Proverbs in The Lord of the Rings

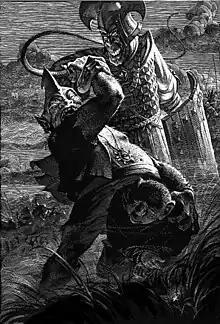
"Where there's a whip there's a will": Orcs driving a Hobbit across the plains of Rohan. Scraperboard illustration by , 1995

The author J. R. R. Tolkien uses many proverbs in "The Lord of the Rings" to create a feeling that the world of Middle-earth is both familiar and solid, and to give a sense of the different cultures of the Hobbits, Men, Elves, and Dwarves who populate it. Scholars have also commented that the proverbs are sometimes used directly to portray characters such as Barliman Butterbur, who never has time to collect his thoughts. Often these proverbs serve to make Tolkien's created world seem at once real and solid, while also remaining somewhat unfamiliar. Further, the proverbs help to convey Tolkien's underlying message about providence; while he keeps his Christianity hidden, readers can see that what appears as luck to the protagonists reflects a higher purpose throughout Tolkien's narrative.